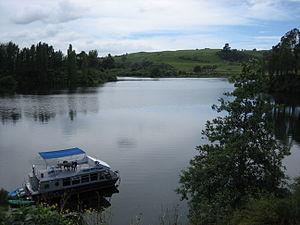
Le lac Karapiro est un lac artificiel situé à 30 kilomètres au sud-est de Hamilton, sur l'Île du Nord, en Nouvelle-Zélande.